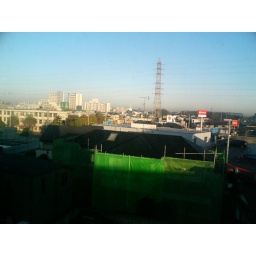
The view from our bedroom window in the morning.